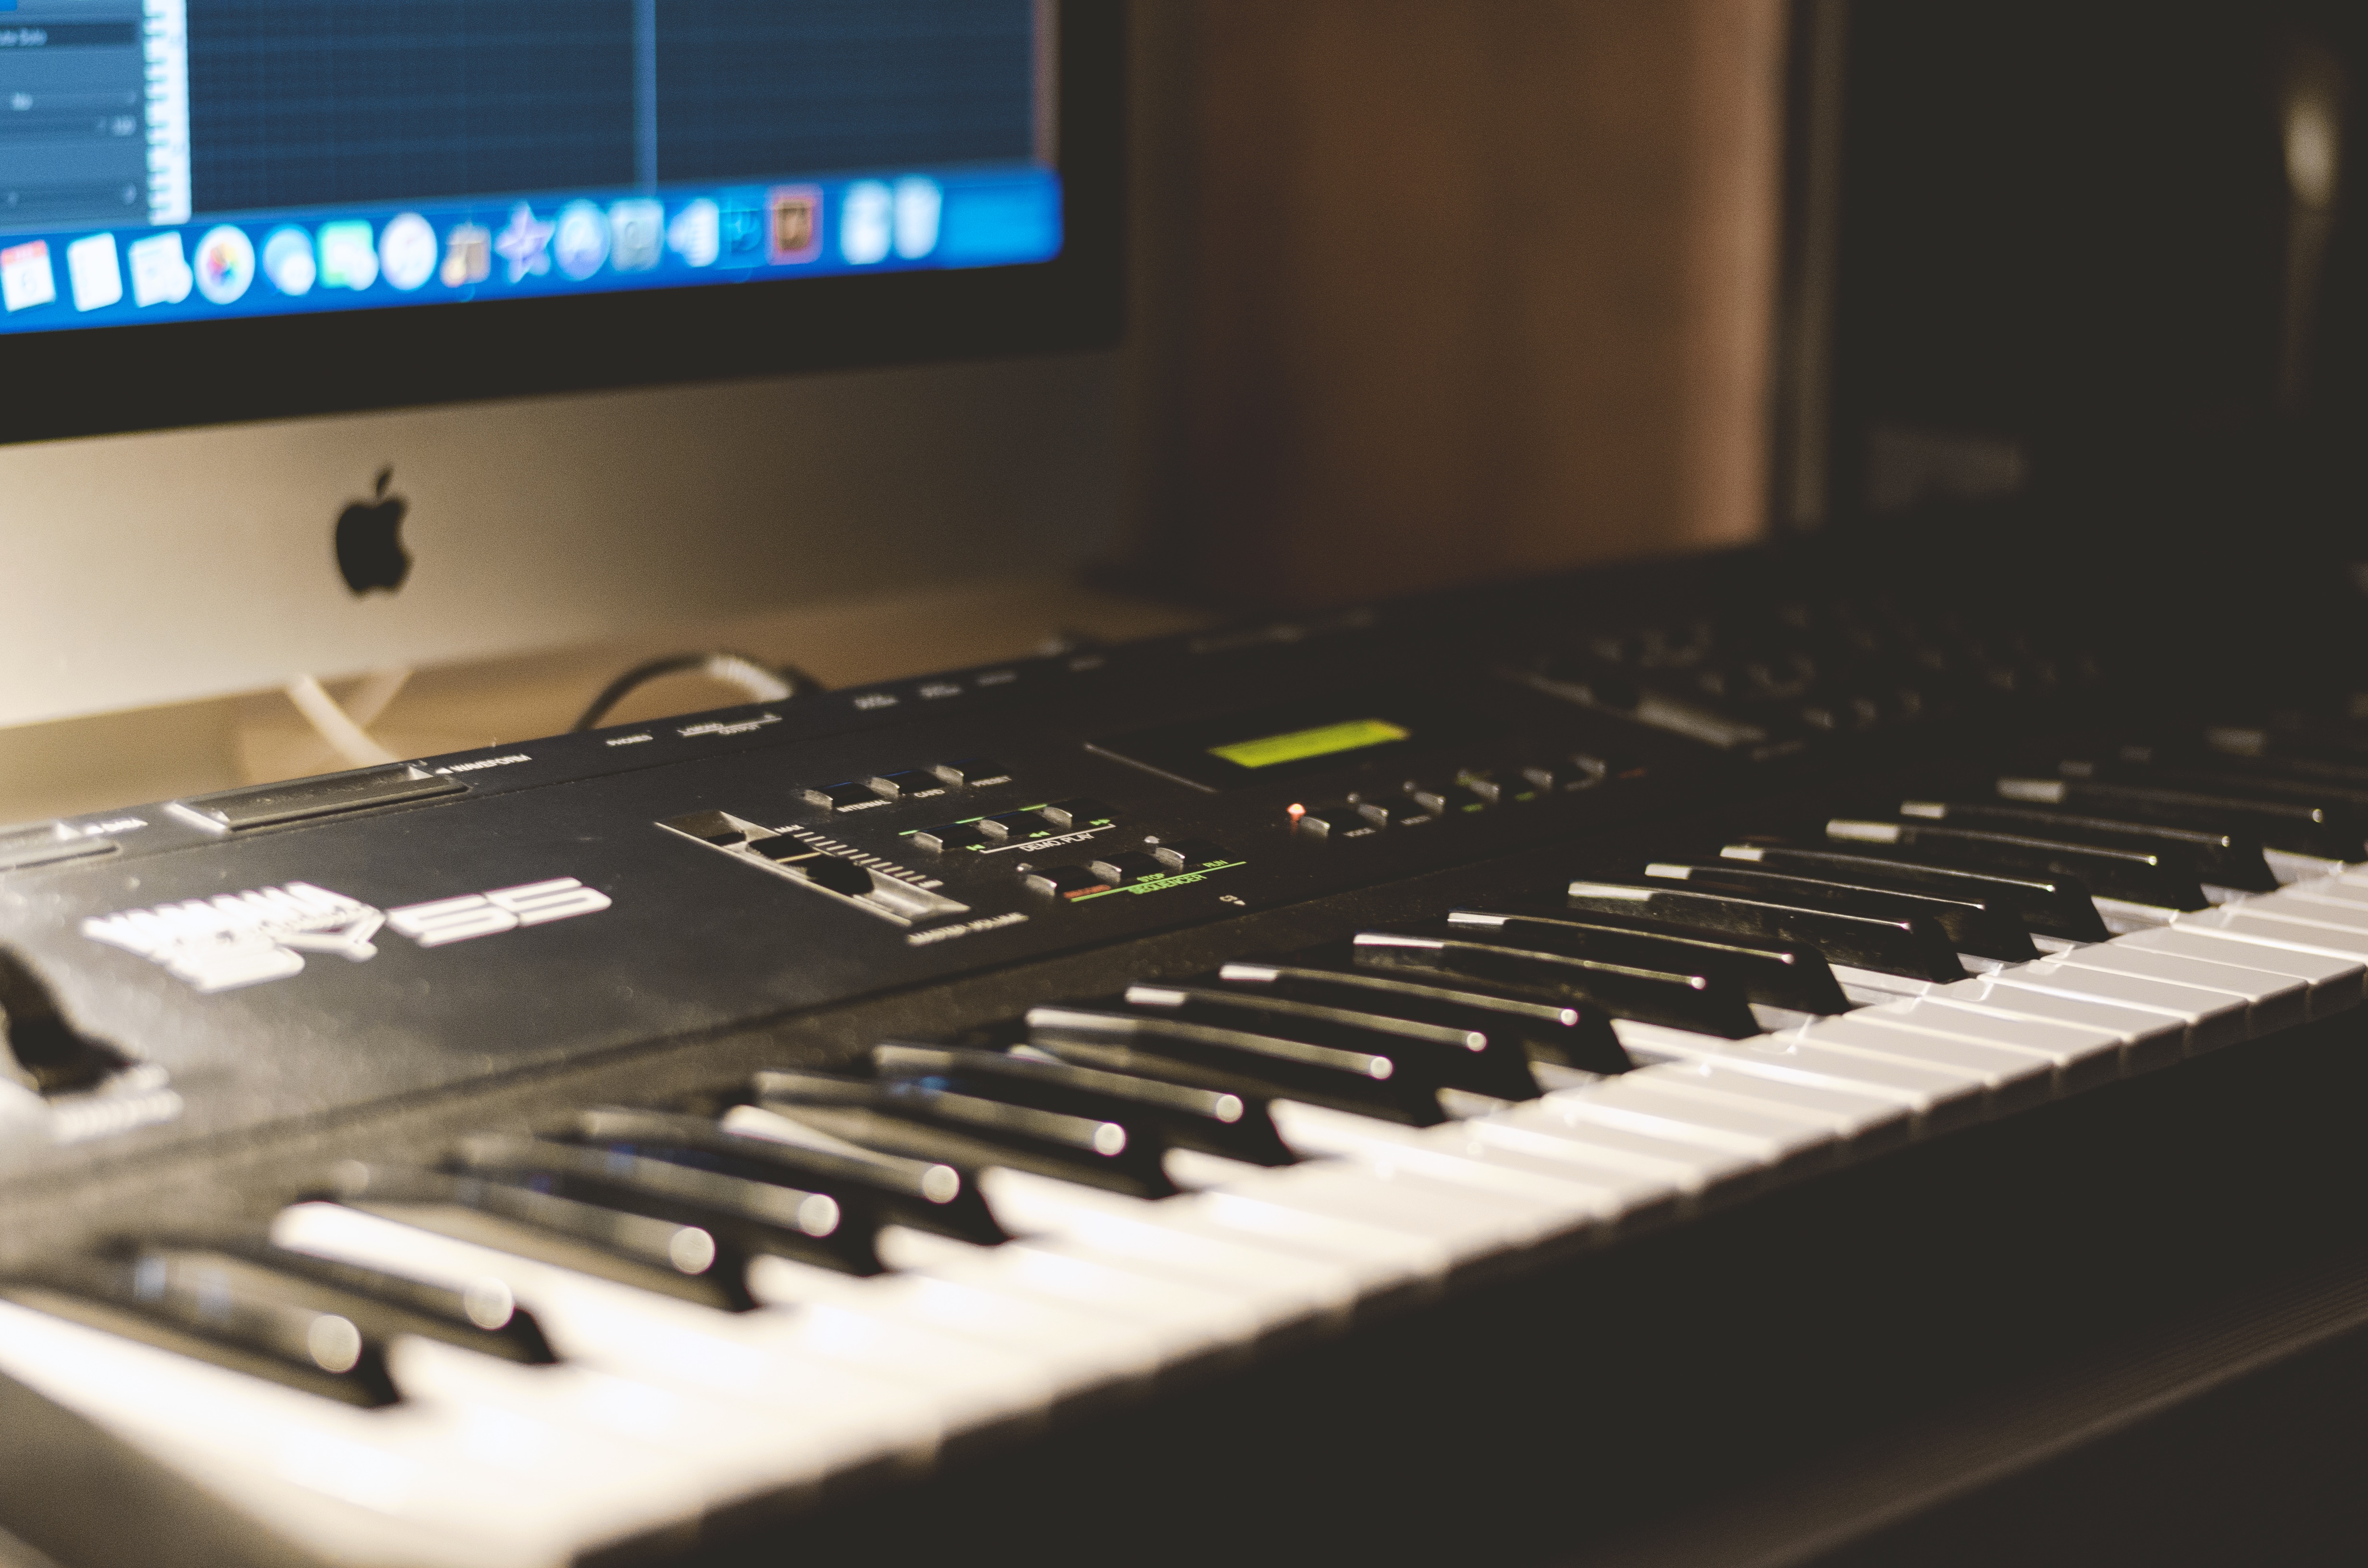
keyboard, technology, piano, monochrome, musical instrument, synthesizer, string instrument, digital piano, electronic device, musical keyboard, electronic instrument, electric piano, electronic keyboard, analog synthesizer, nord electro, music workstation, yamaha sy77